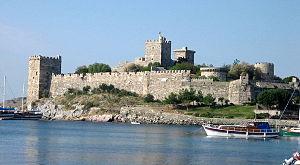
Le château Saint-Pierre de Bodrum, est un château médiéval du sud-ouest de la Turquie construit par les Hospitaliers de Saint-Jean de Jérusalem selon une architecture franque rencontrée en Orient. En 2016, il a été inscrit à la liste indicative de l'UNESCO.